Hanging Sword Alley

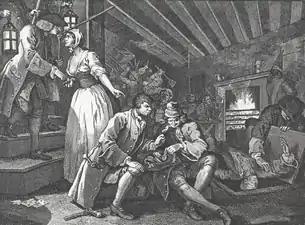
"The Idle 'Prentice betrayed and taken in a Night-Cellar with his Accomplice". William Hogarth depicted Blood Bowl House in "Industry and Idleness".

In the 18th century, the street became known as Blood Bowl Alley after a night-cellar which was an infamous drinking den.